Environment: real
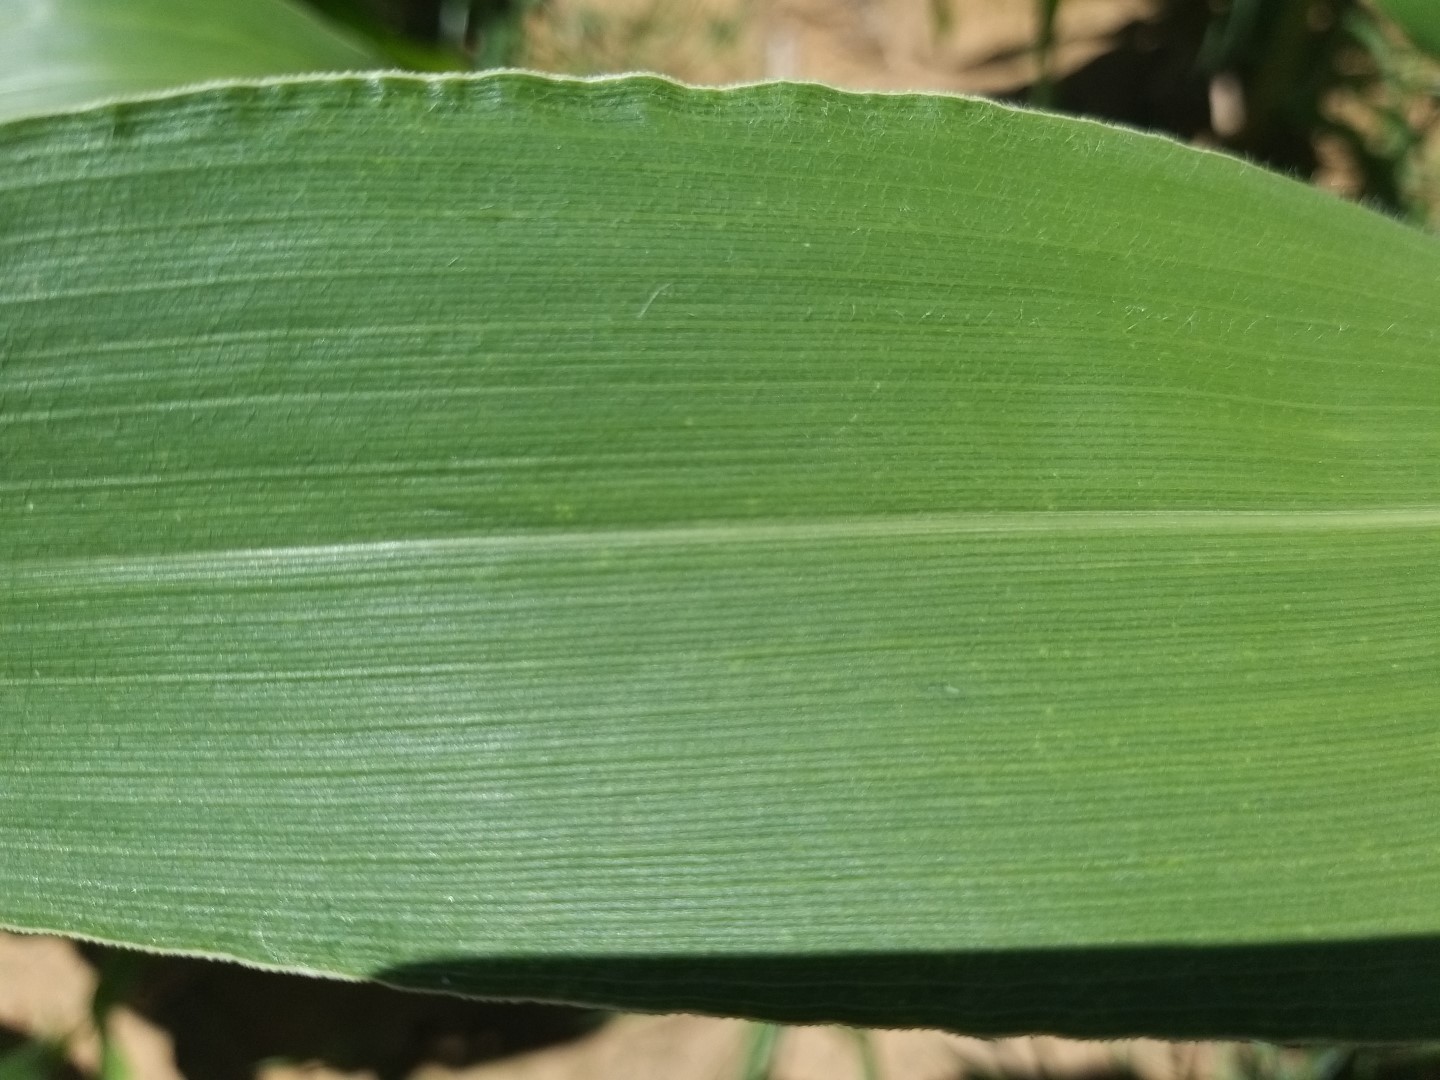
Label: healthy